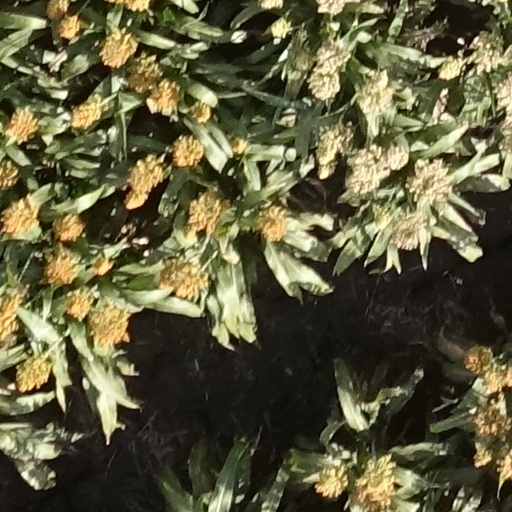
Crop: sorghum